Coldstream-Homestead-Montebello, Baltimore

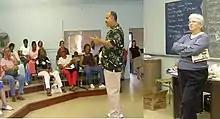
Delegates Anderson and McIntosh at CHUM's July, 2009 meeting

Baltimore City College is a magnet academic-specialized selective public high school for the humanities, liberal arts, social studies, and is also the third oldest public secondary school in America. It was founded for young men in downtown Baltimore on the former Courtland Street (now Saint Paul Place/Preston Gardens area) in 1839, and re-located to its fifth site at the present Collegiate Gothic landmark building in 1928. Nicknamed "The Castle on the Hill", Baltimore City College, which has been co-educational since 1979, is on a 39-acre campus with a 150-foot stone tower on one of the highest spots and scenic views in the city.